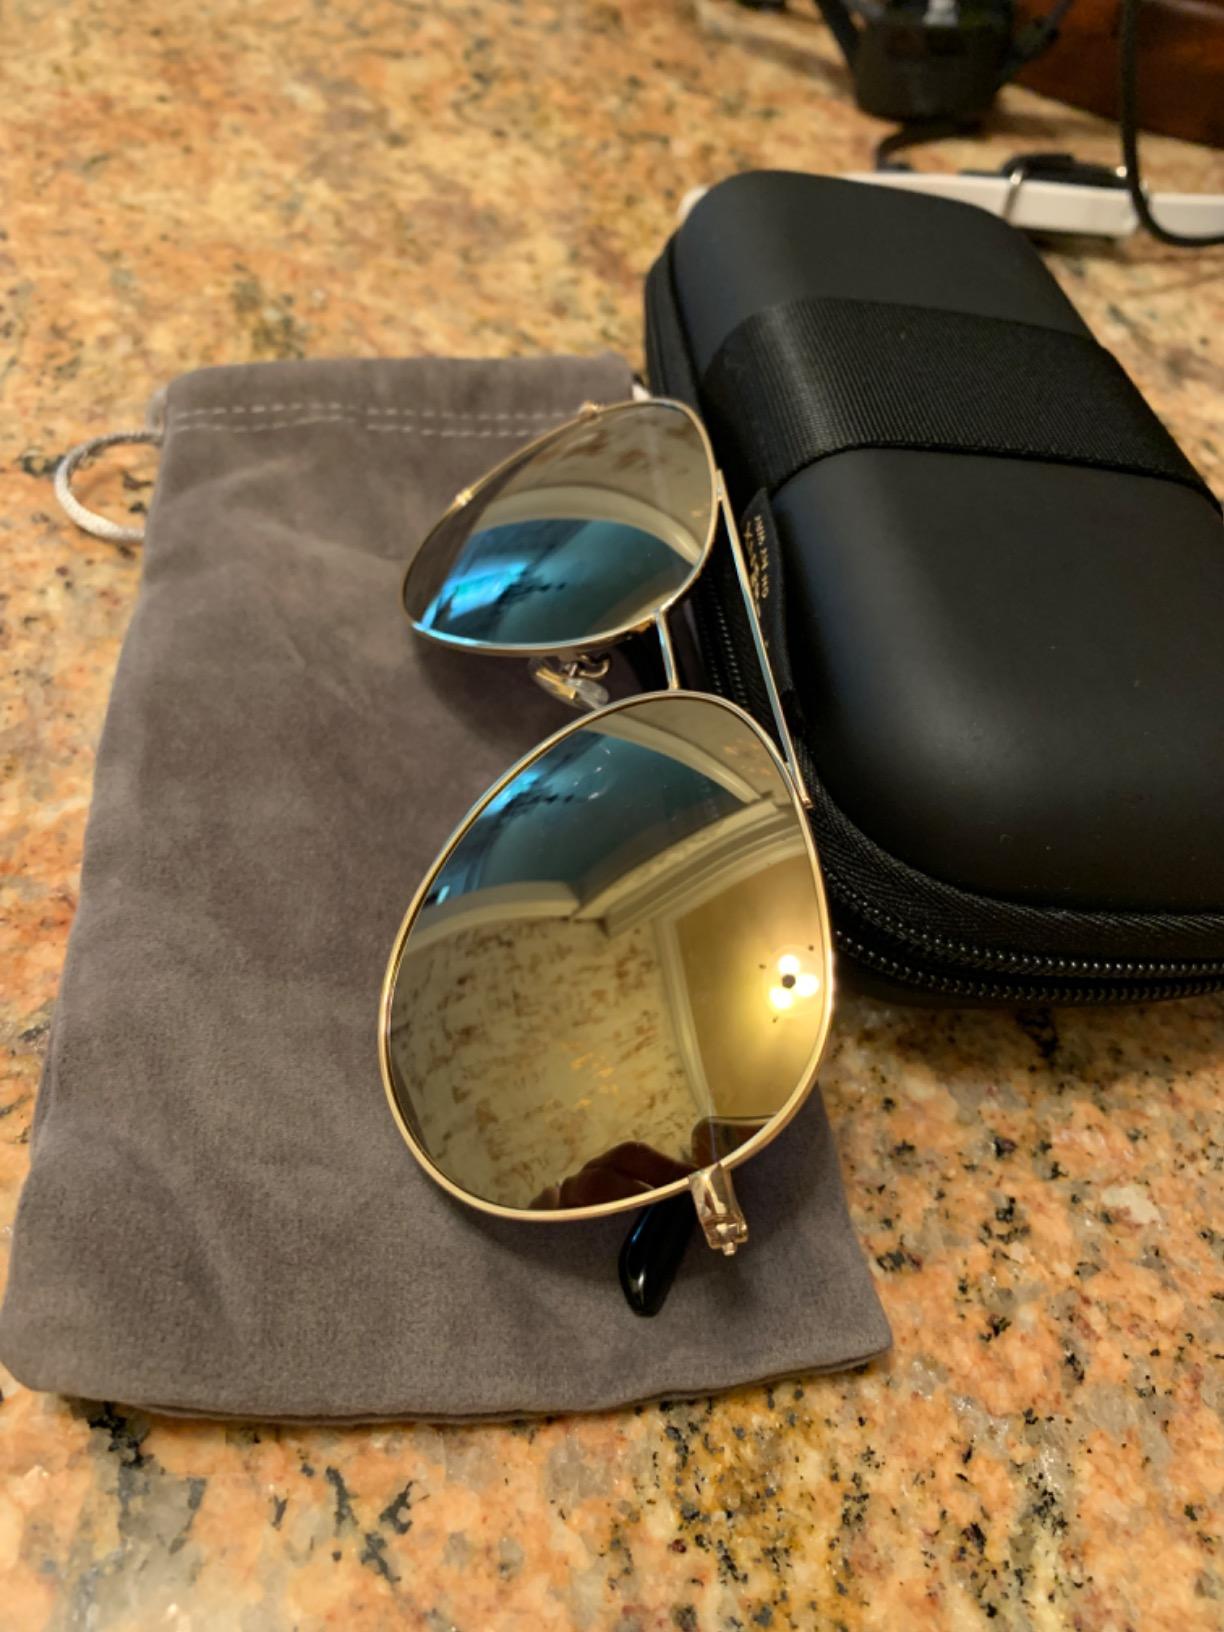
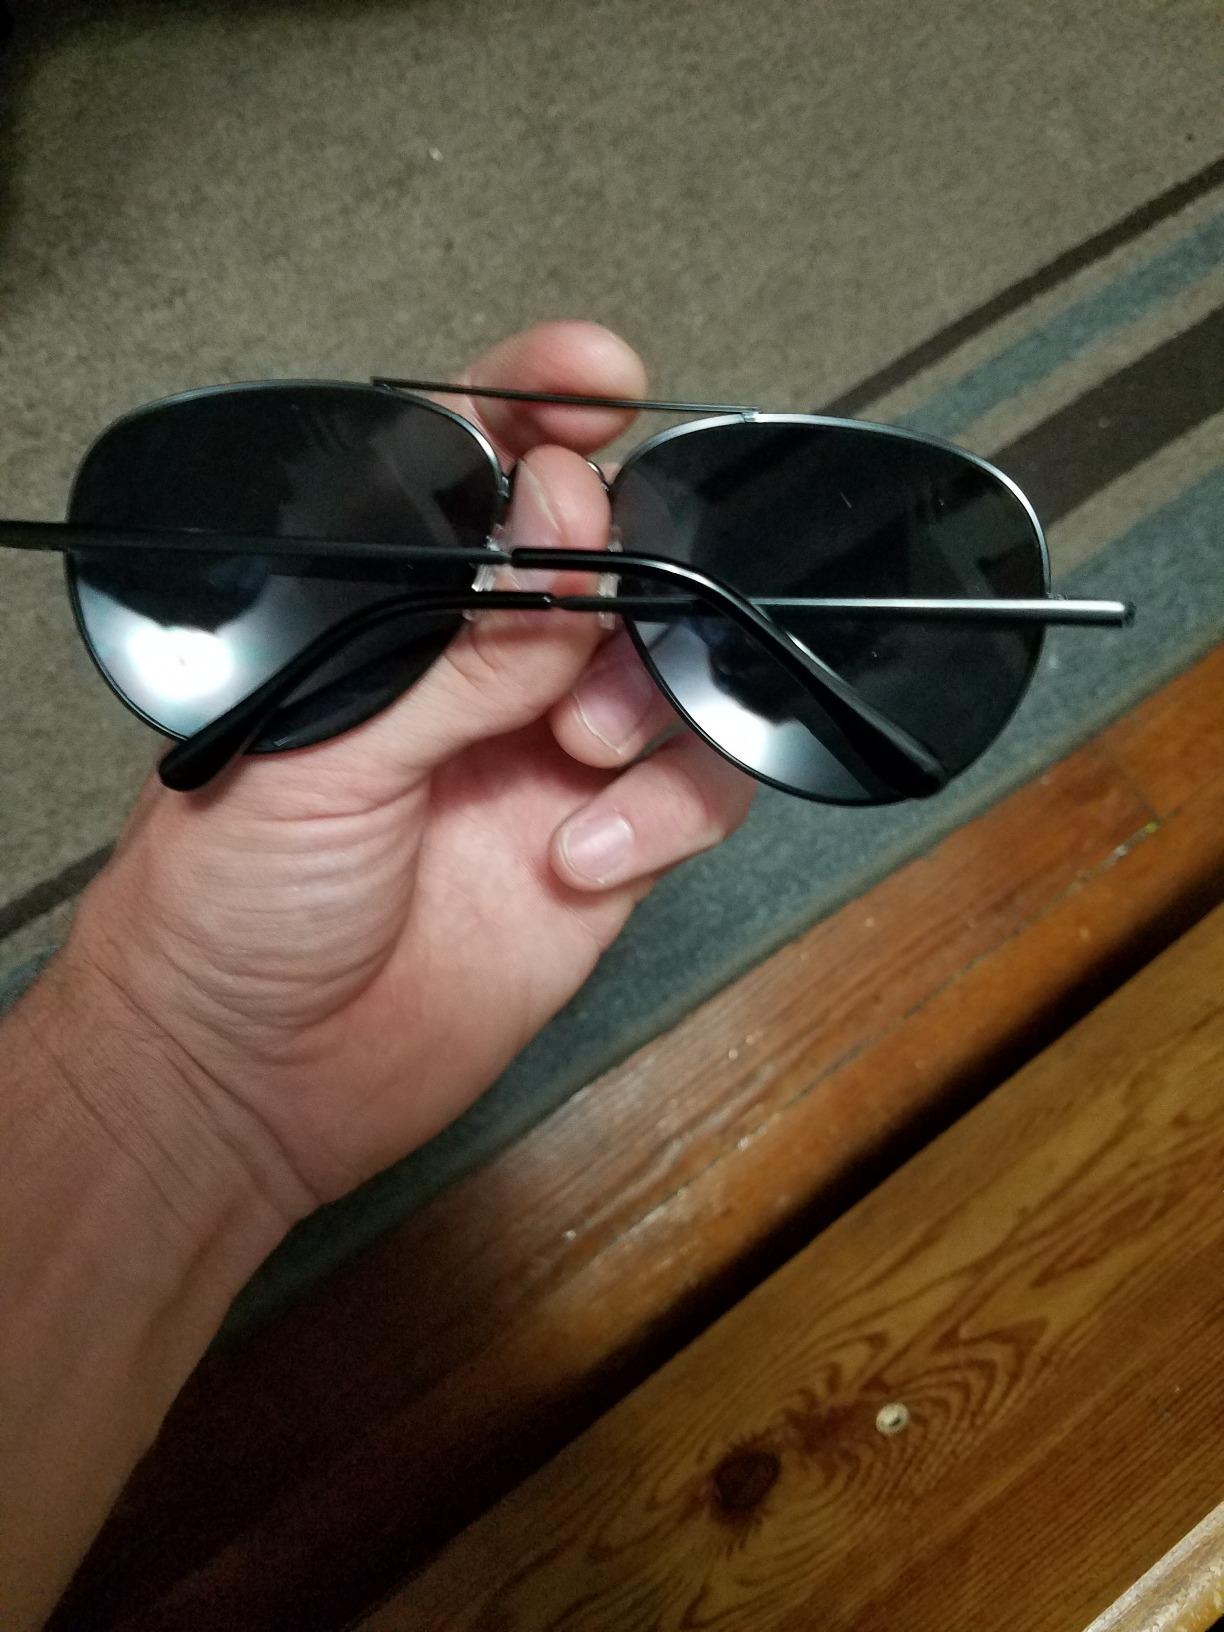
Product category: accessories_sunglasses
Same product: no